L Storm

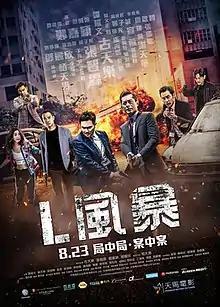
Official film poster

L Storm is a 2018 Hong Kong action thriller film directed by David Lam, and starring Louis Koo and Julian Cheung, alongside Kevin Cheng, Stephy Tang, Patrick Tam, Michael Tse and Adam Pak in his debut film role.